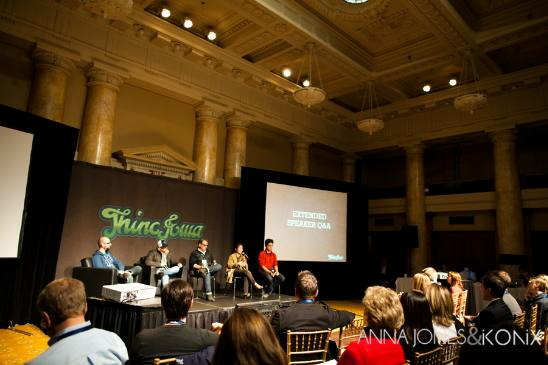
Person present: Yes